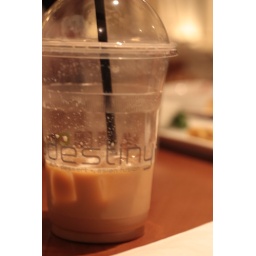
Destiny's ran out of glass cups so they served us our drinks in plastic take-out cups.